Ashland Home

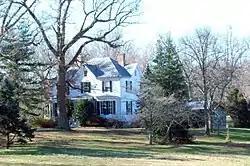
The Ashland Home in December 2008

The Ashland Home is a historic home located in Upper Marlboro, Prince George's County, Maryland, United States. It is a -story, hip-roofed frame dwelling with fine Victorian Italianate decorative detail.